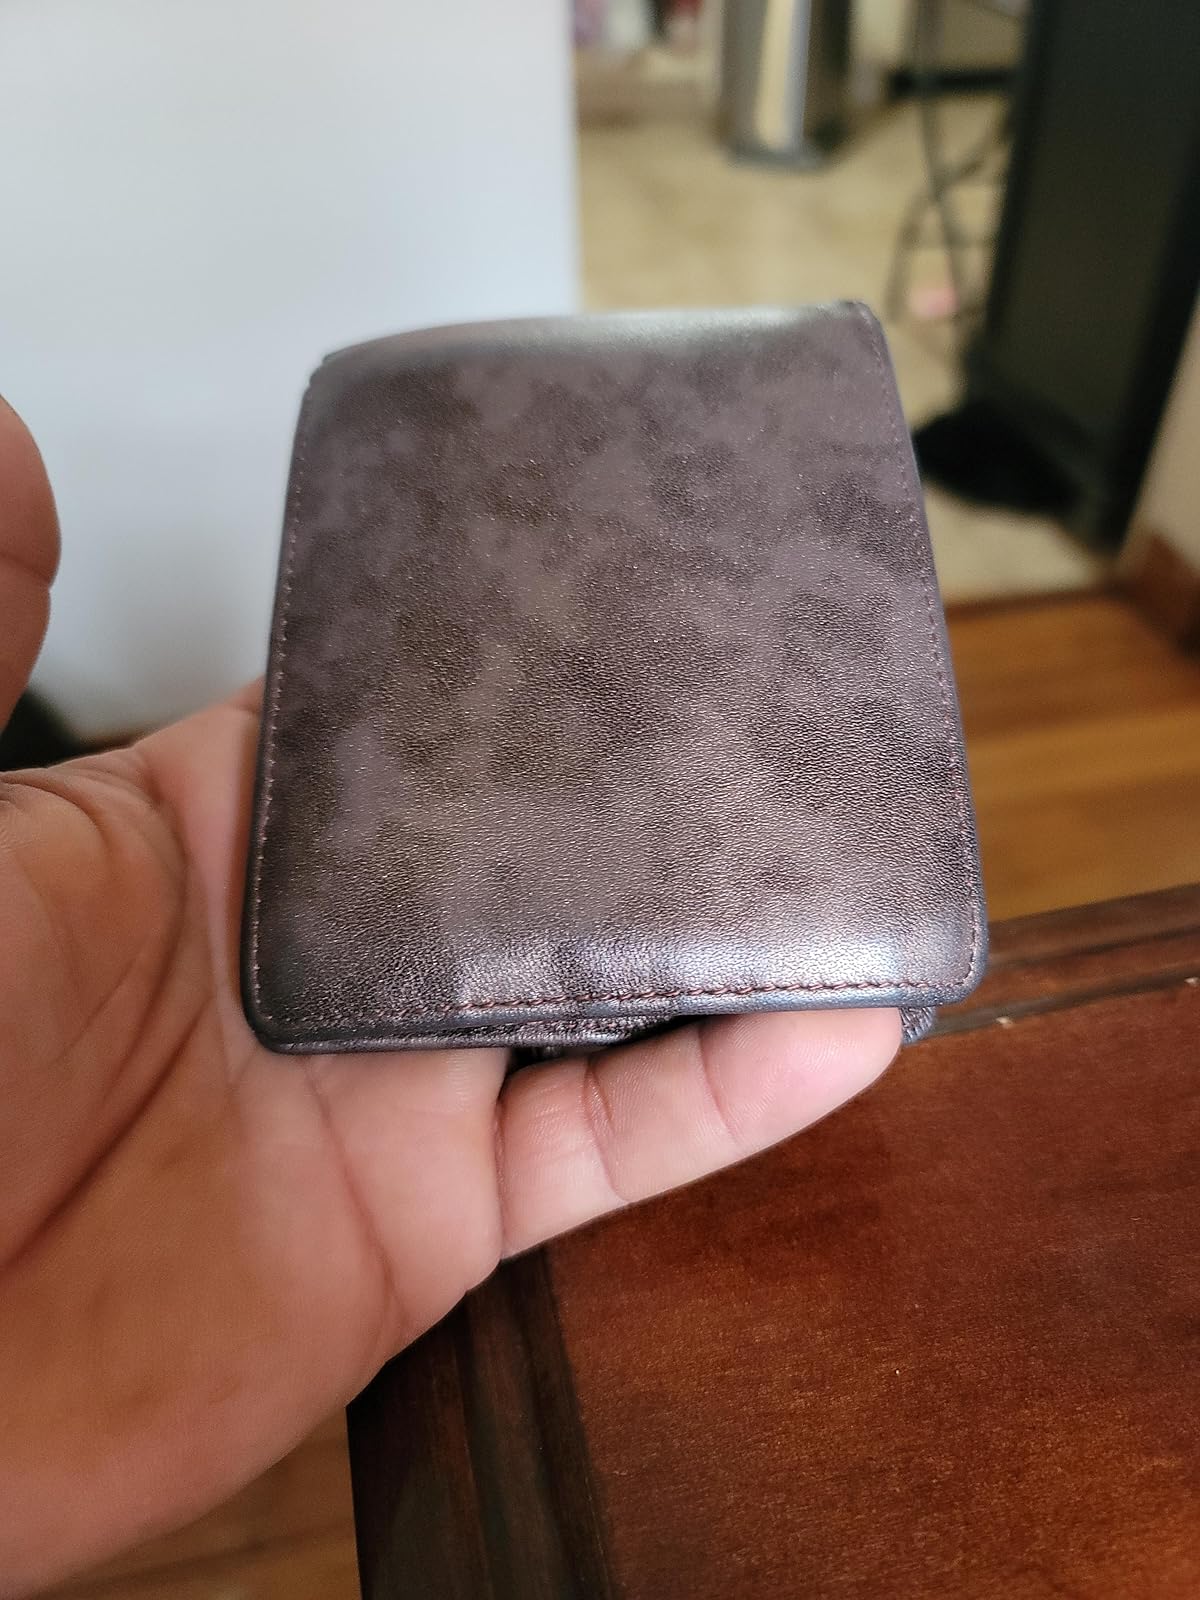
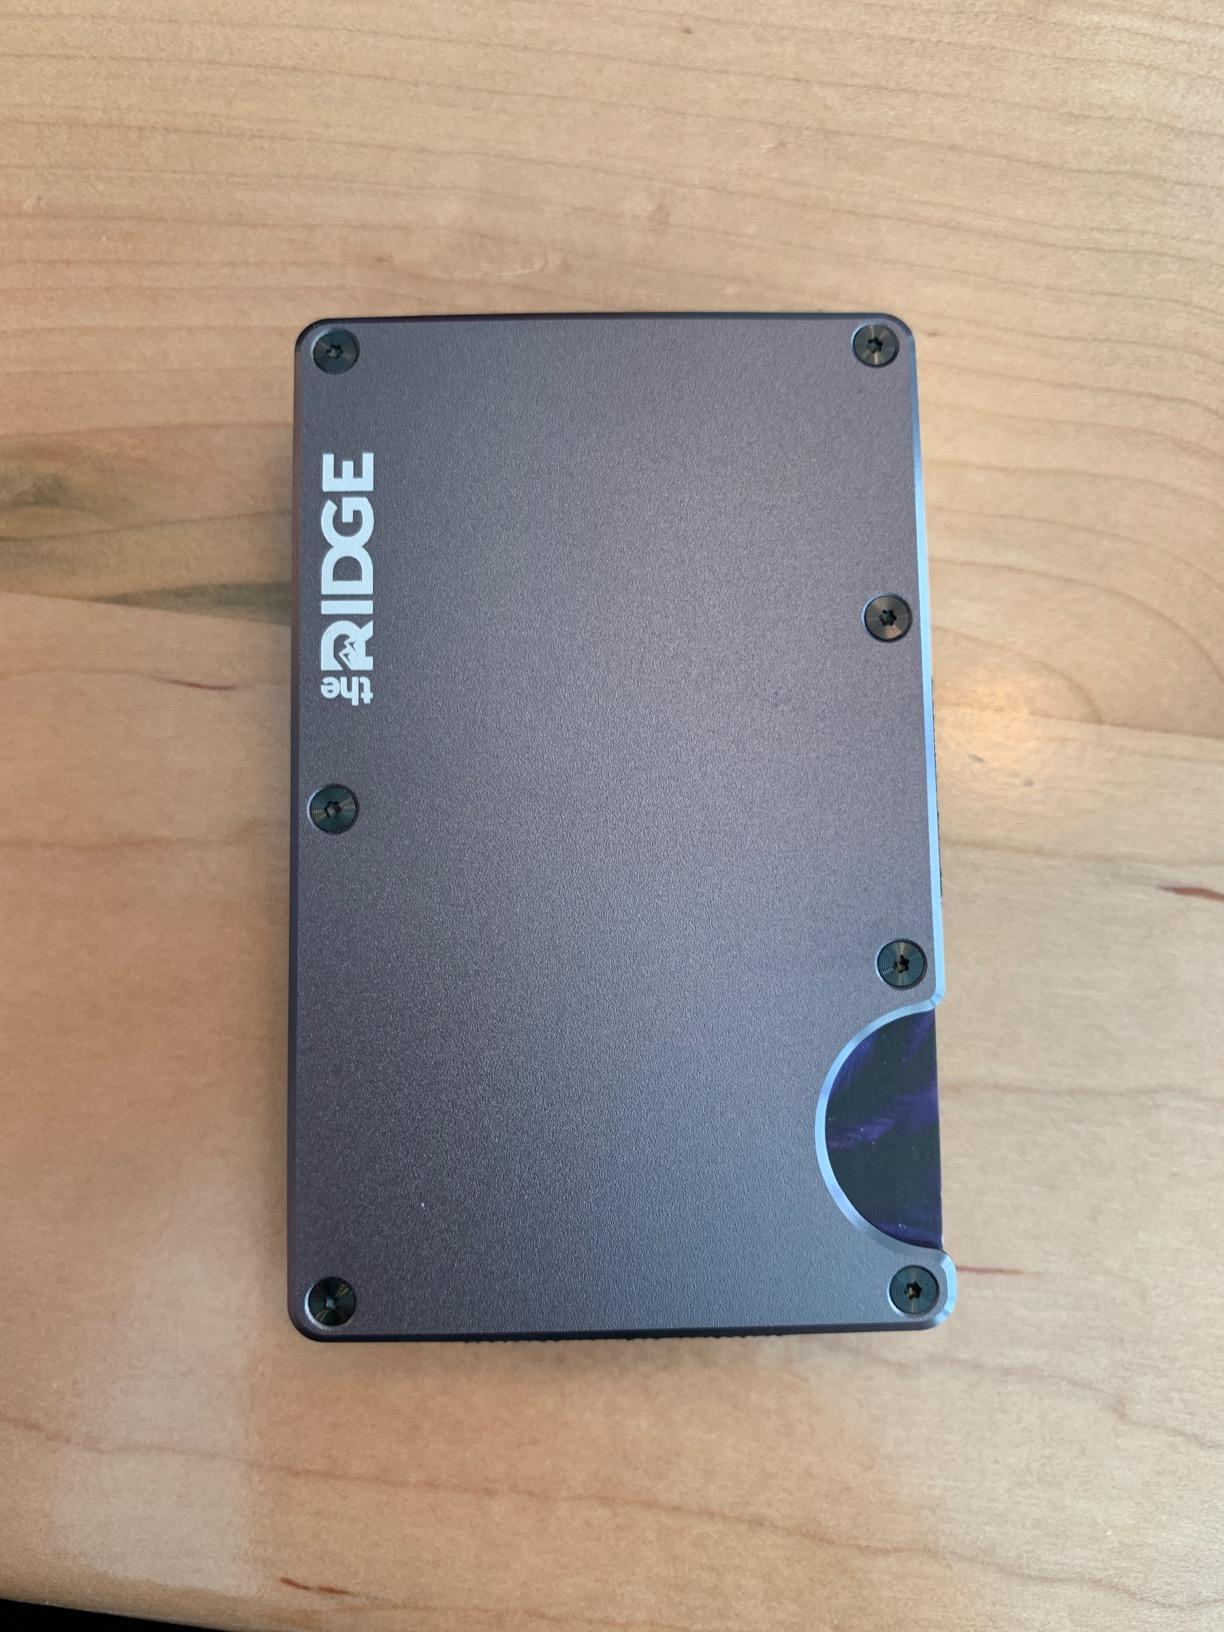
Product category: accessories_wallet
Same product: no